Charles A. Barlow

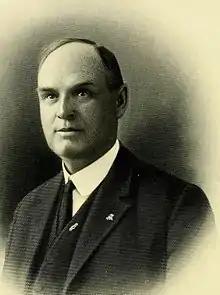
From 1914's "History of Kern County, California" by Wallace M. Morgan

After leaving Congress, Barlow turned his attention to business and moved to Bakersfield. He was one of the major shareholders in, and a member of the board of directors of, Bakersfield's Security Trust Company. He was also a partner in Barlow & Hill, a company that dealt in land for oil exploration, and helped found several successful oil companies, some of which Barlow & Hill continued to operate, and some of which were sold to other investors.